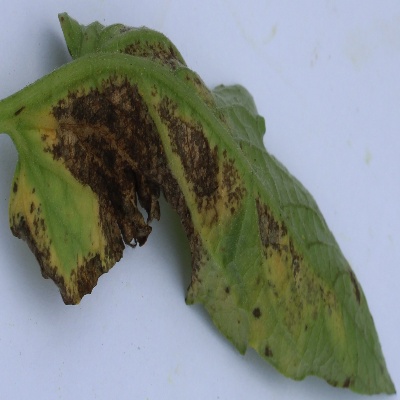
Crop: Tomato
Condition: septoria leaf spot